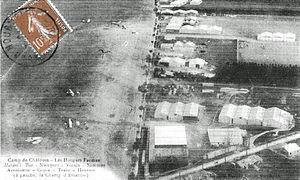
Au camp de Châlons, les hangars d'aviation à Mourmelon
Le camp de Châlons, connu également sous le nom de camp de Mourmelon, est un camp militaire français se situant à Mourmelon, à proximité de la ville de Châlons-en-Champagne.
Roger Sommer, né à Pierrepont le 4 août 1877 et mort à Sainte-Maxime le 14 avril 1965, est un aviateur français.